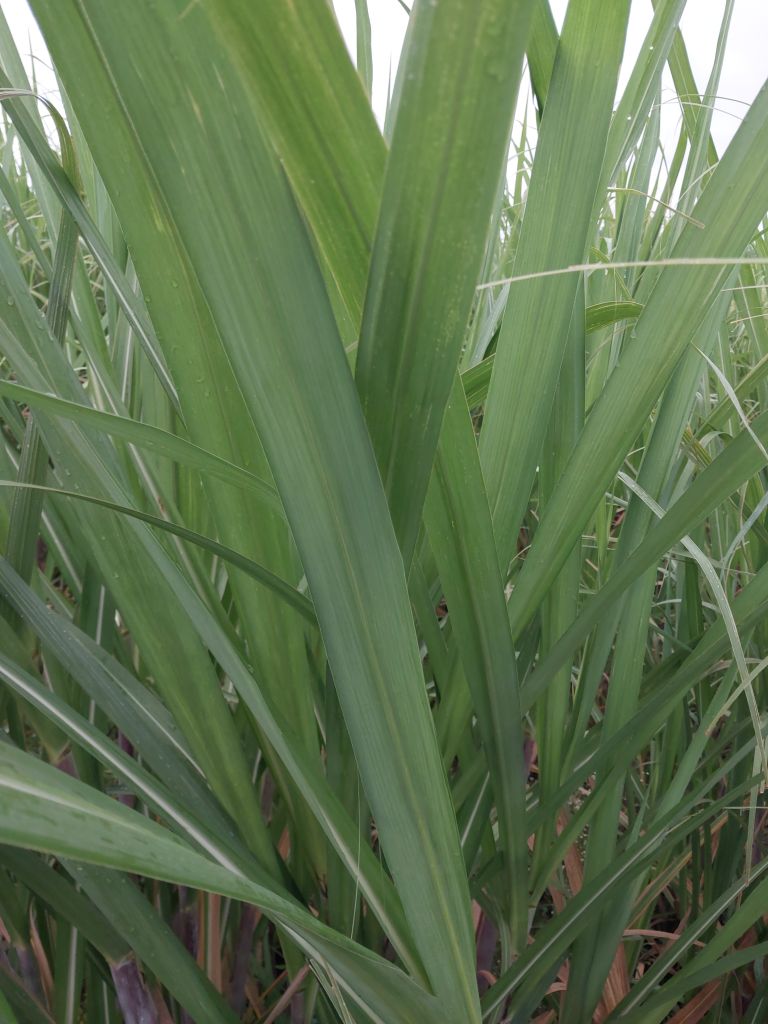
Label: Healthy